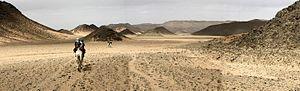
Ahnet Adrar en Algérie